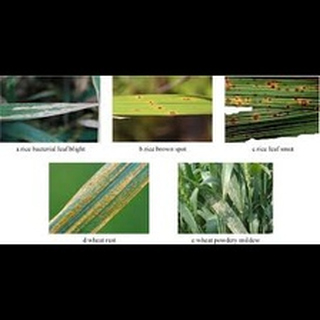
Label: wheat_leaf_blight